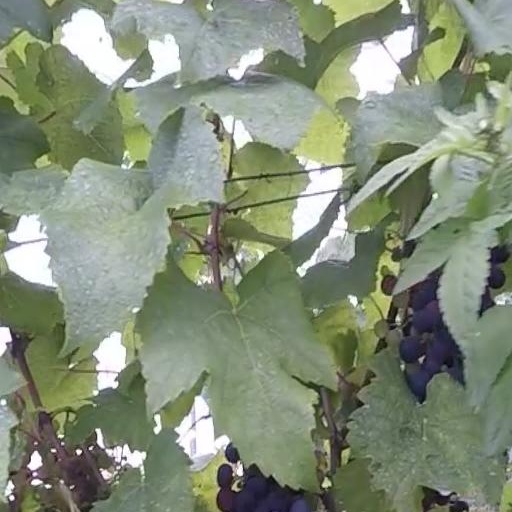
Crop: grape